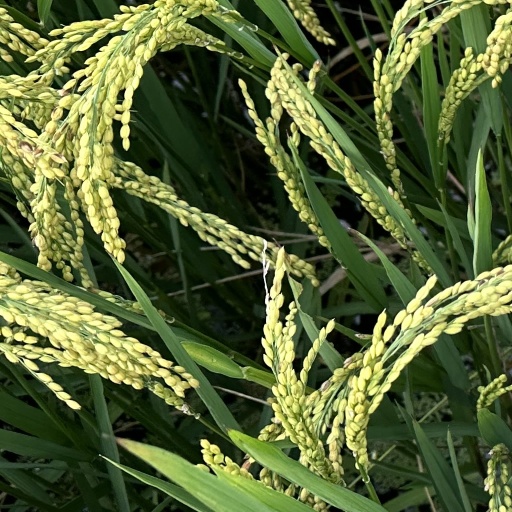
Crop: rice